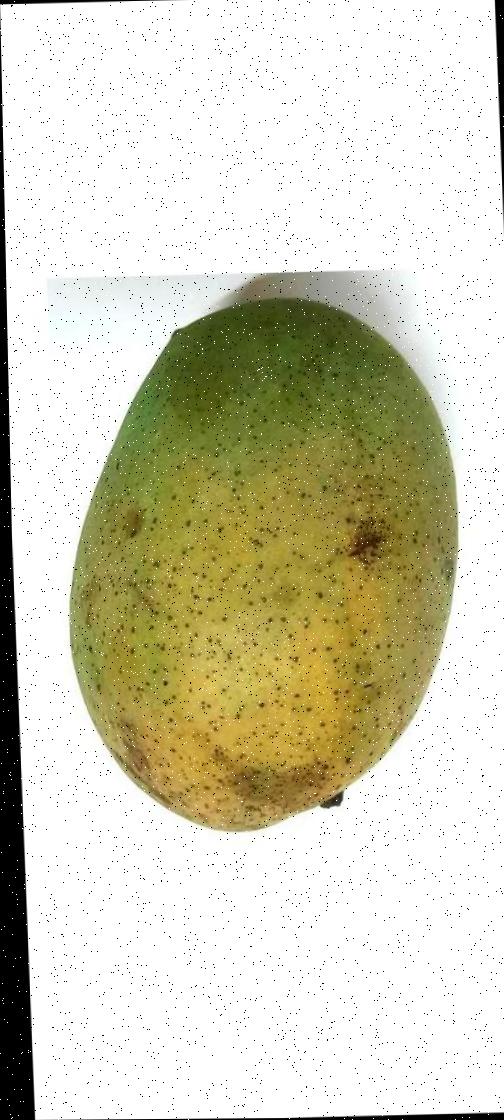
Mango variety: Shada